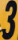
Number: 3